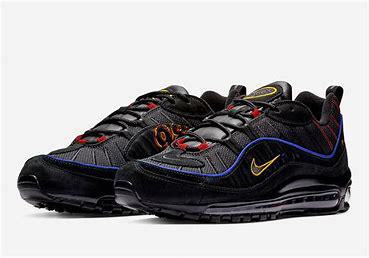
Brand: Nike
Model: Air Max 98